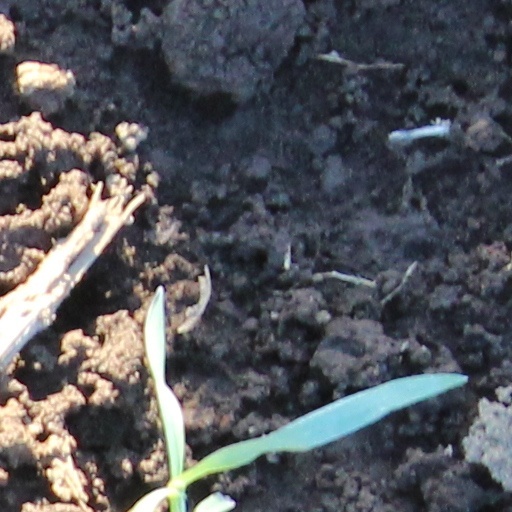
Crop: wheat